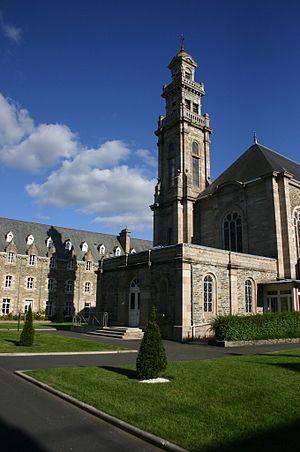
Vue de l'intérieur du Monastère Sainte-Anne (Lannion, Bretagne, France).
Lannion est une commune française située dans le département des Côtes-d'Armor en région Bretagne. Ses habitants sont appelés les Lannionnais.